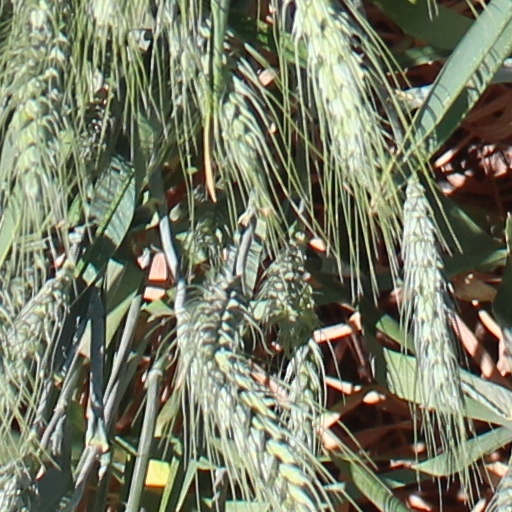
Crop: wheat